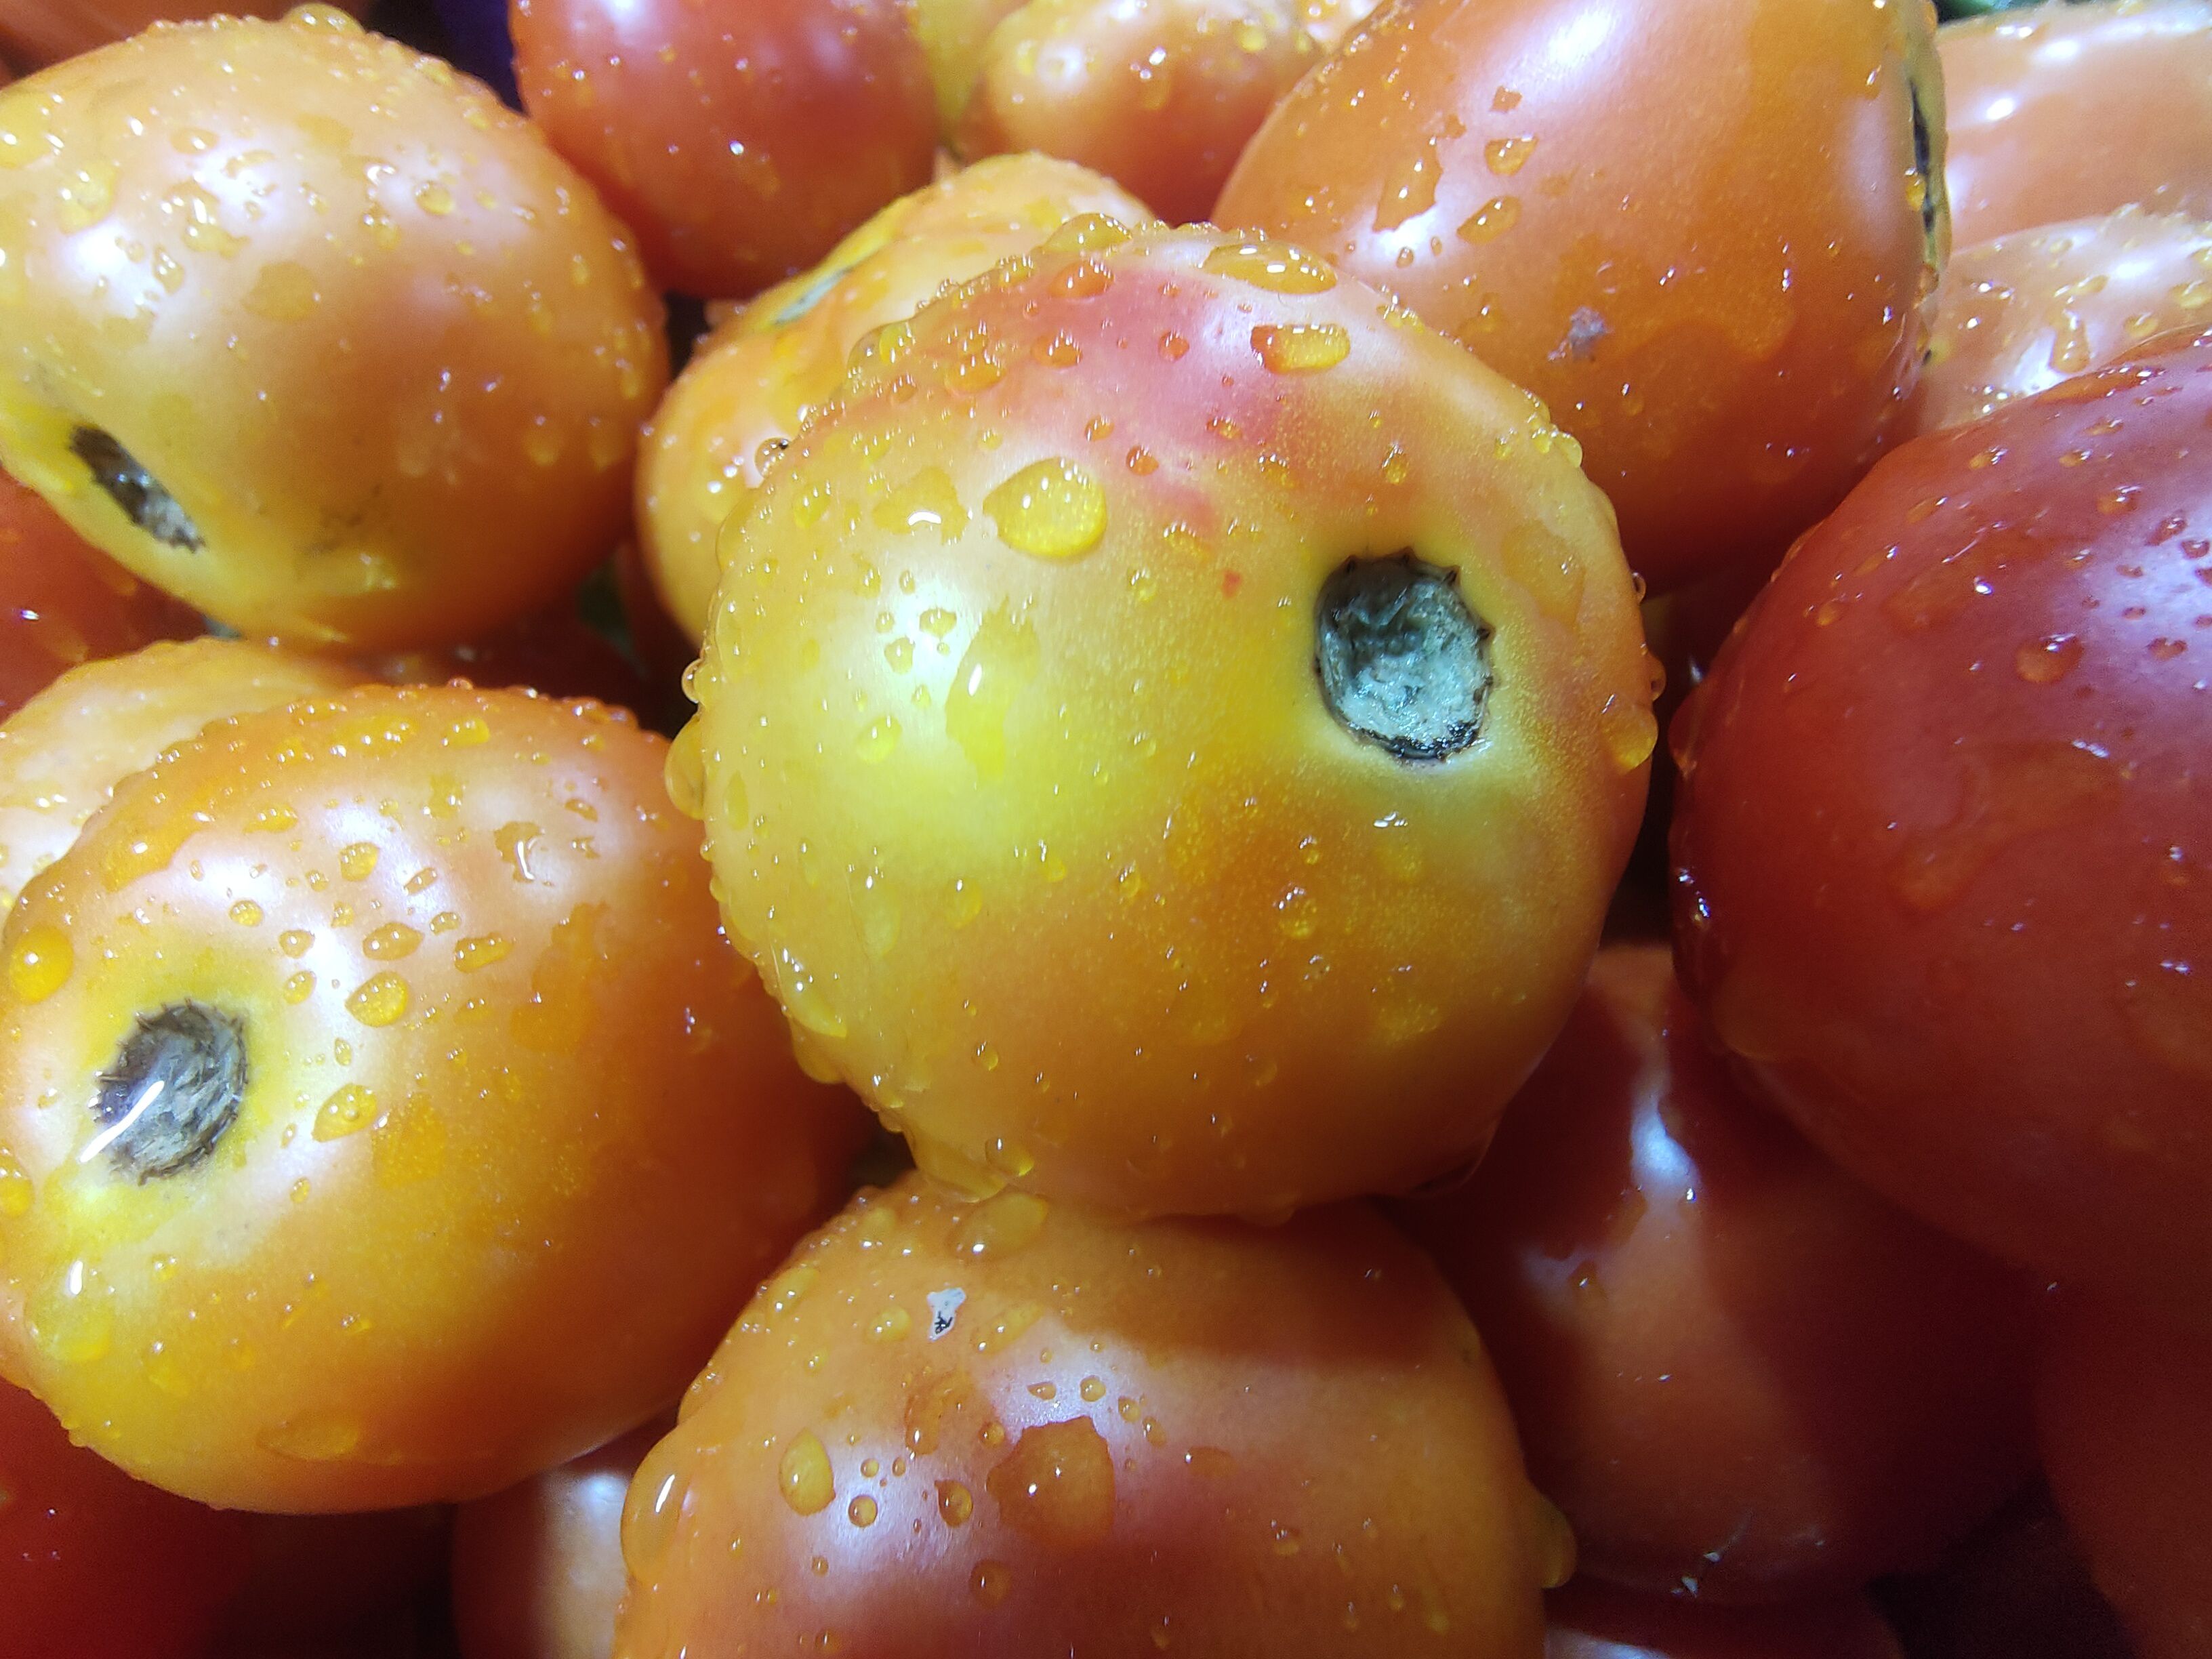
Label: Solanum Iycopersicum